Ribbit and Rip It

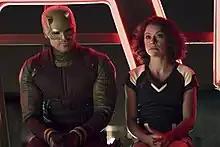
The chemistry between Matt Murdock (L) and Jennifer Walters (R) was considered one of the highlights of the episode.

"Ribbit and Rip It" is the eighth episode of the American television series "", based on Marvel Comics featuring the character She-Hulk. It follows Jennifer Walters / She-Hulk joining Matt Murdock / Daredevil in looking for a fashion designer who was kidnapped by one of Walters' clients. The episode is set in the Marvel Cinematic Universe (MCU), sharing continuity with the films of the franchise. It was written by Cody Ziglar and directed by Kat Coiro.